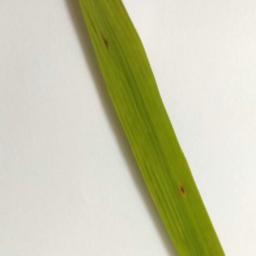
Label: Rice___Brown_Spot